Tanks of the Soviet Union

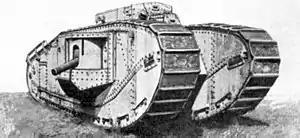
Mark VIII (Liberty) Tank

Imperial Russia had flirted with some designs such as the Tsar Tank which was scrapped, and the Vezdekhod which did not progress further than a pre-production model due to problems in the design.